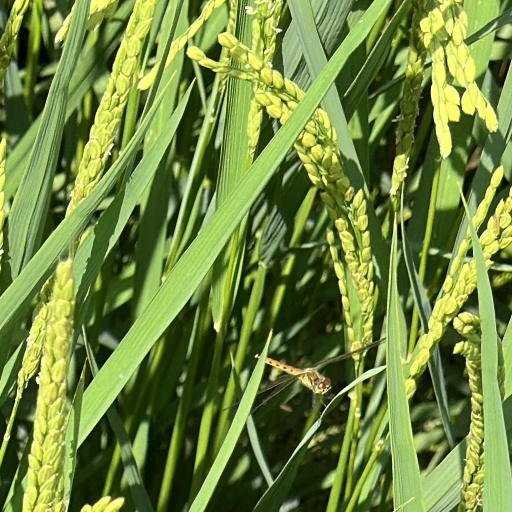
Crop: rice